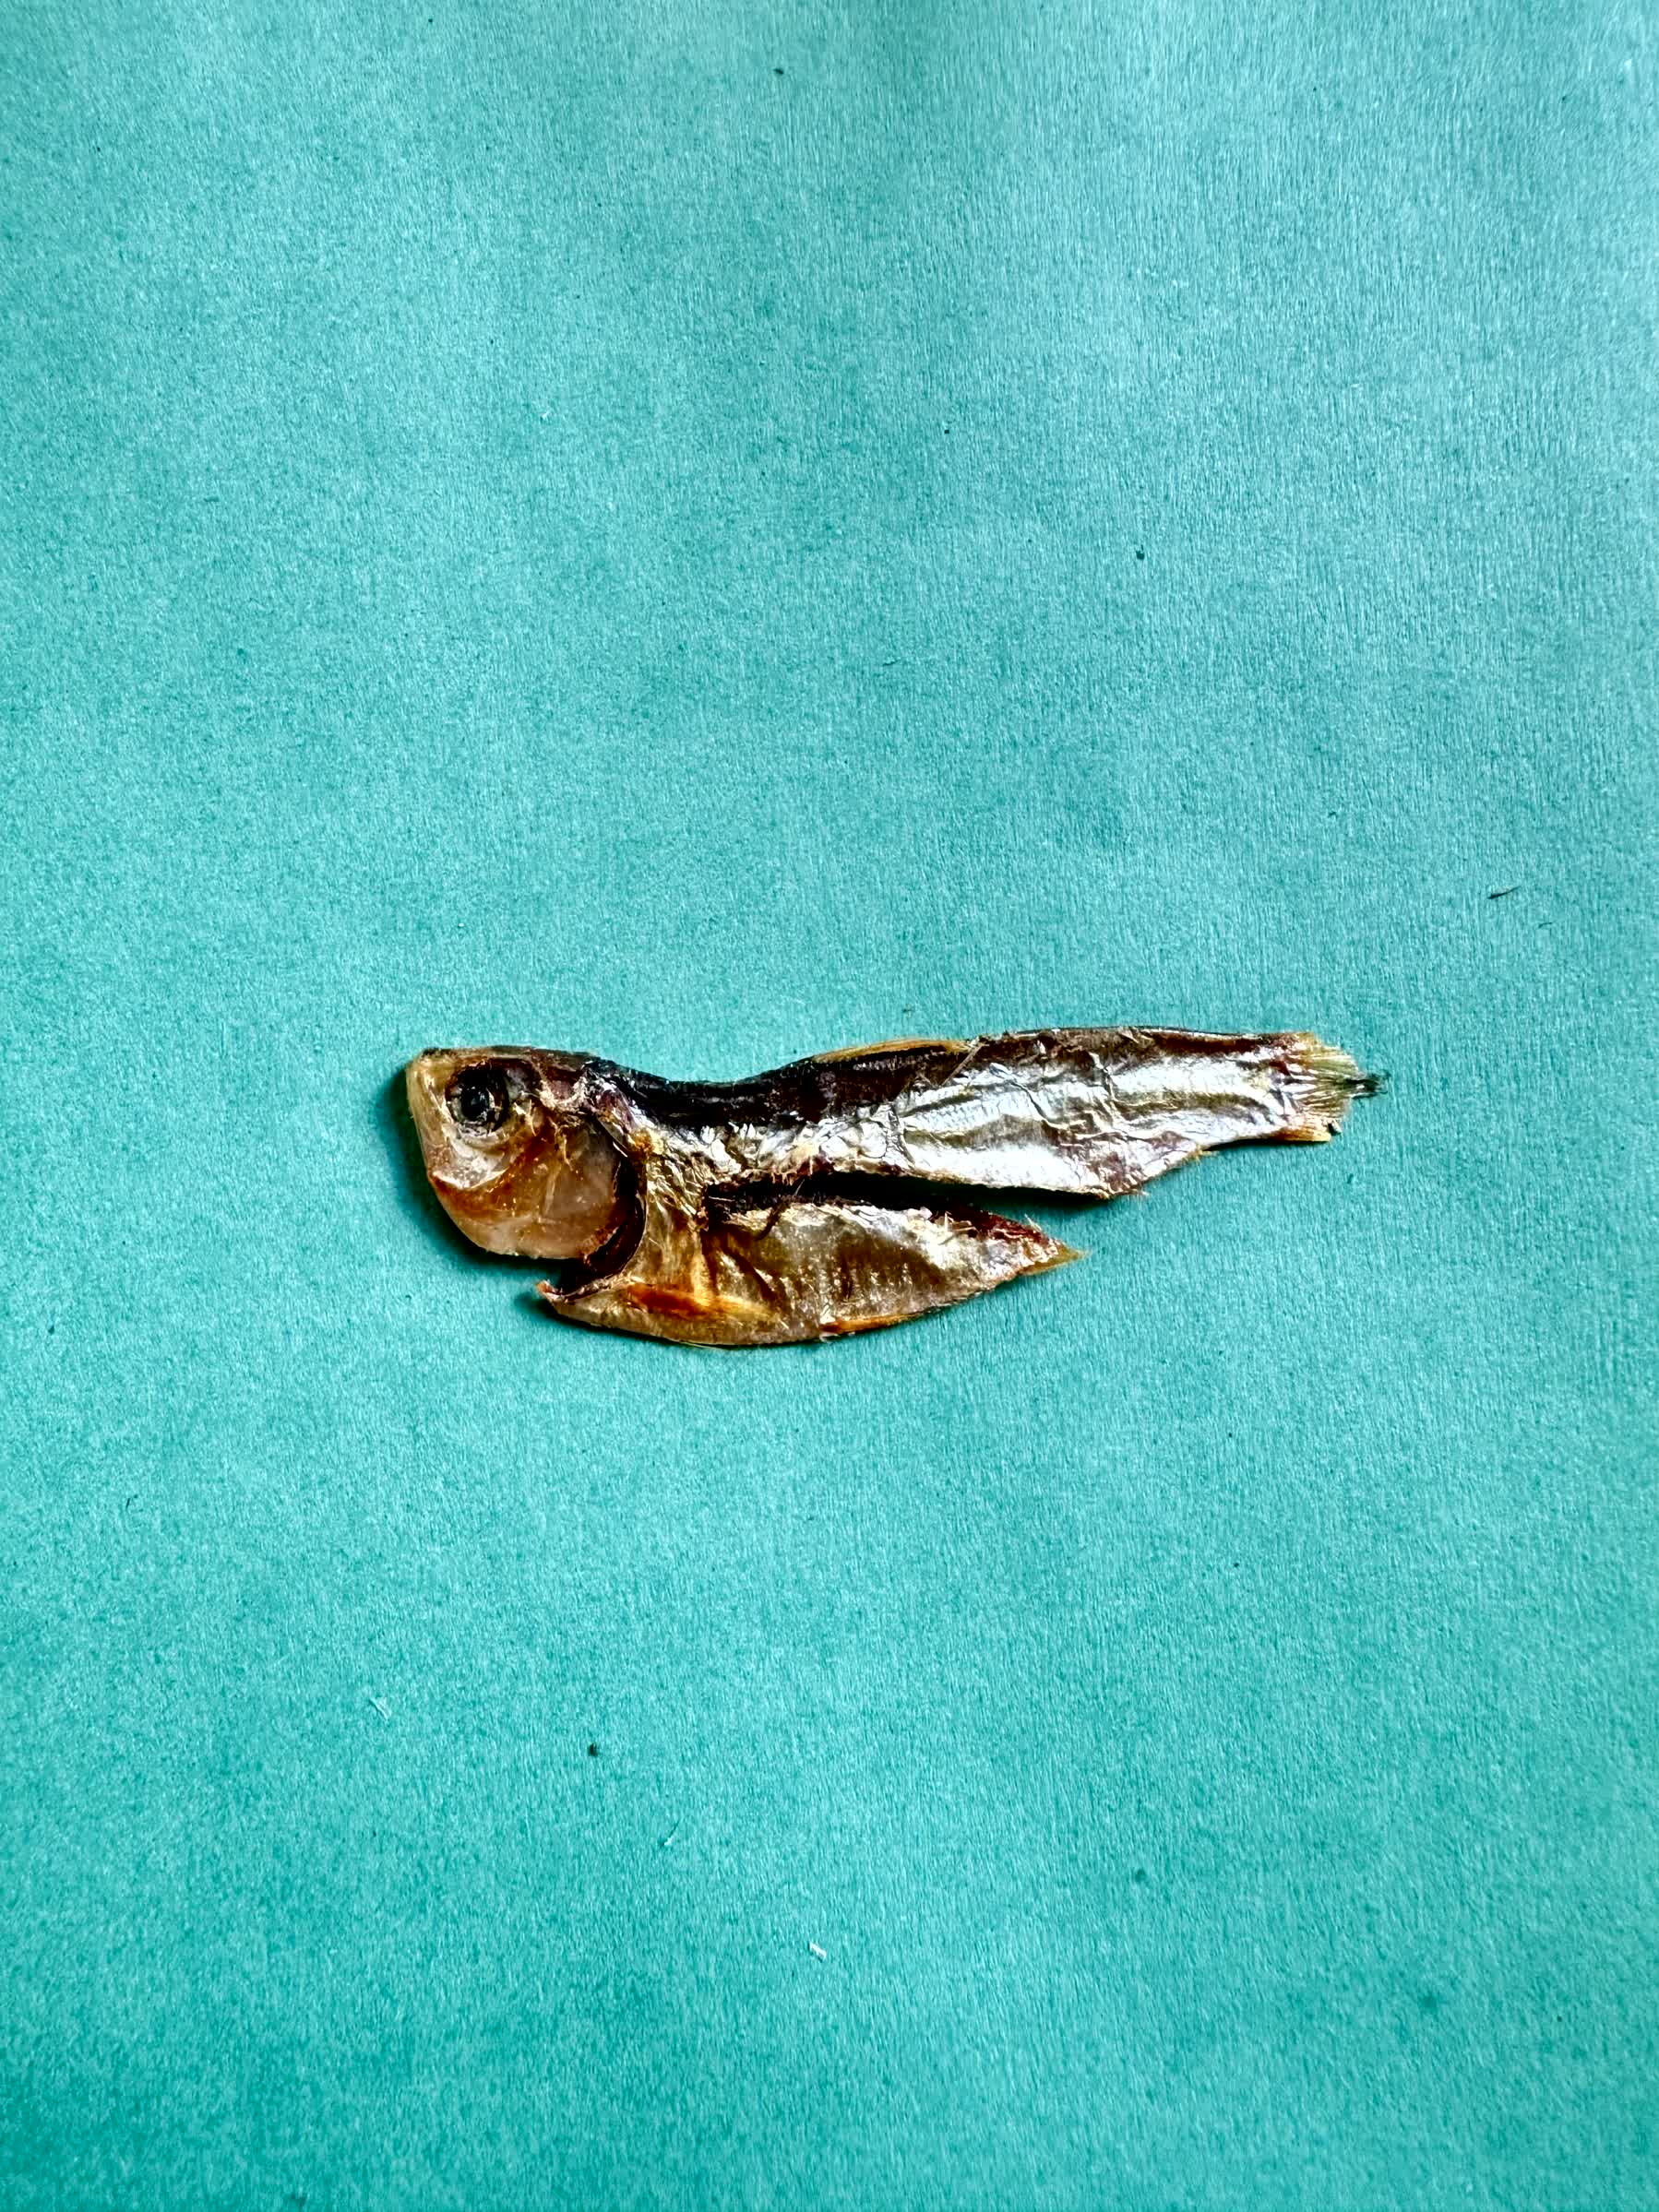
Species: Chapila